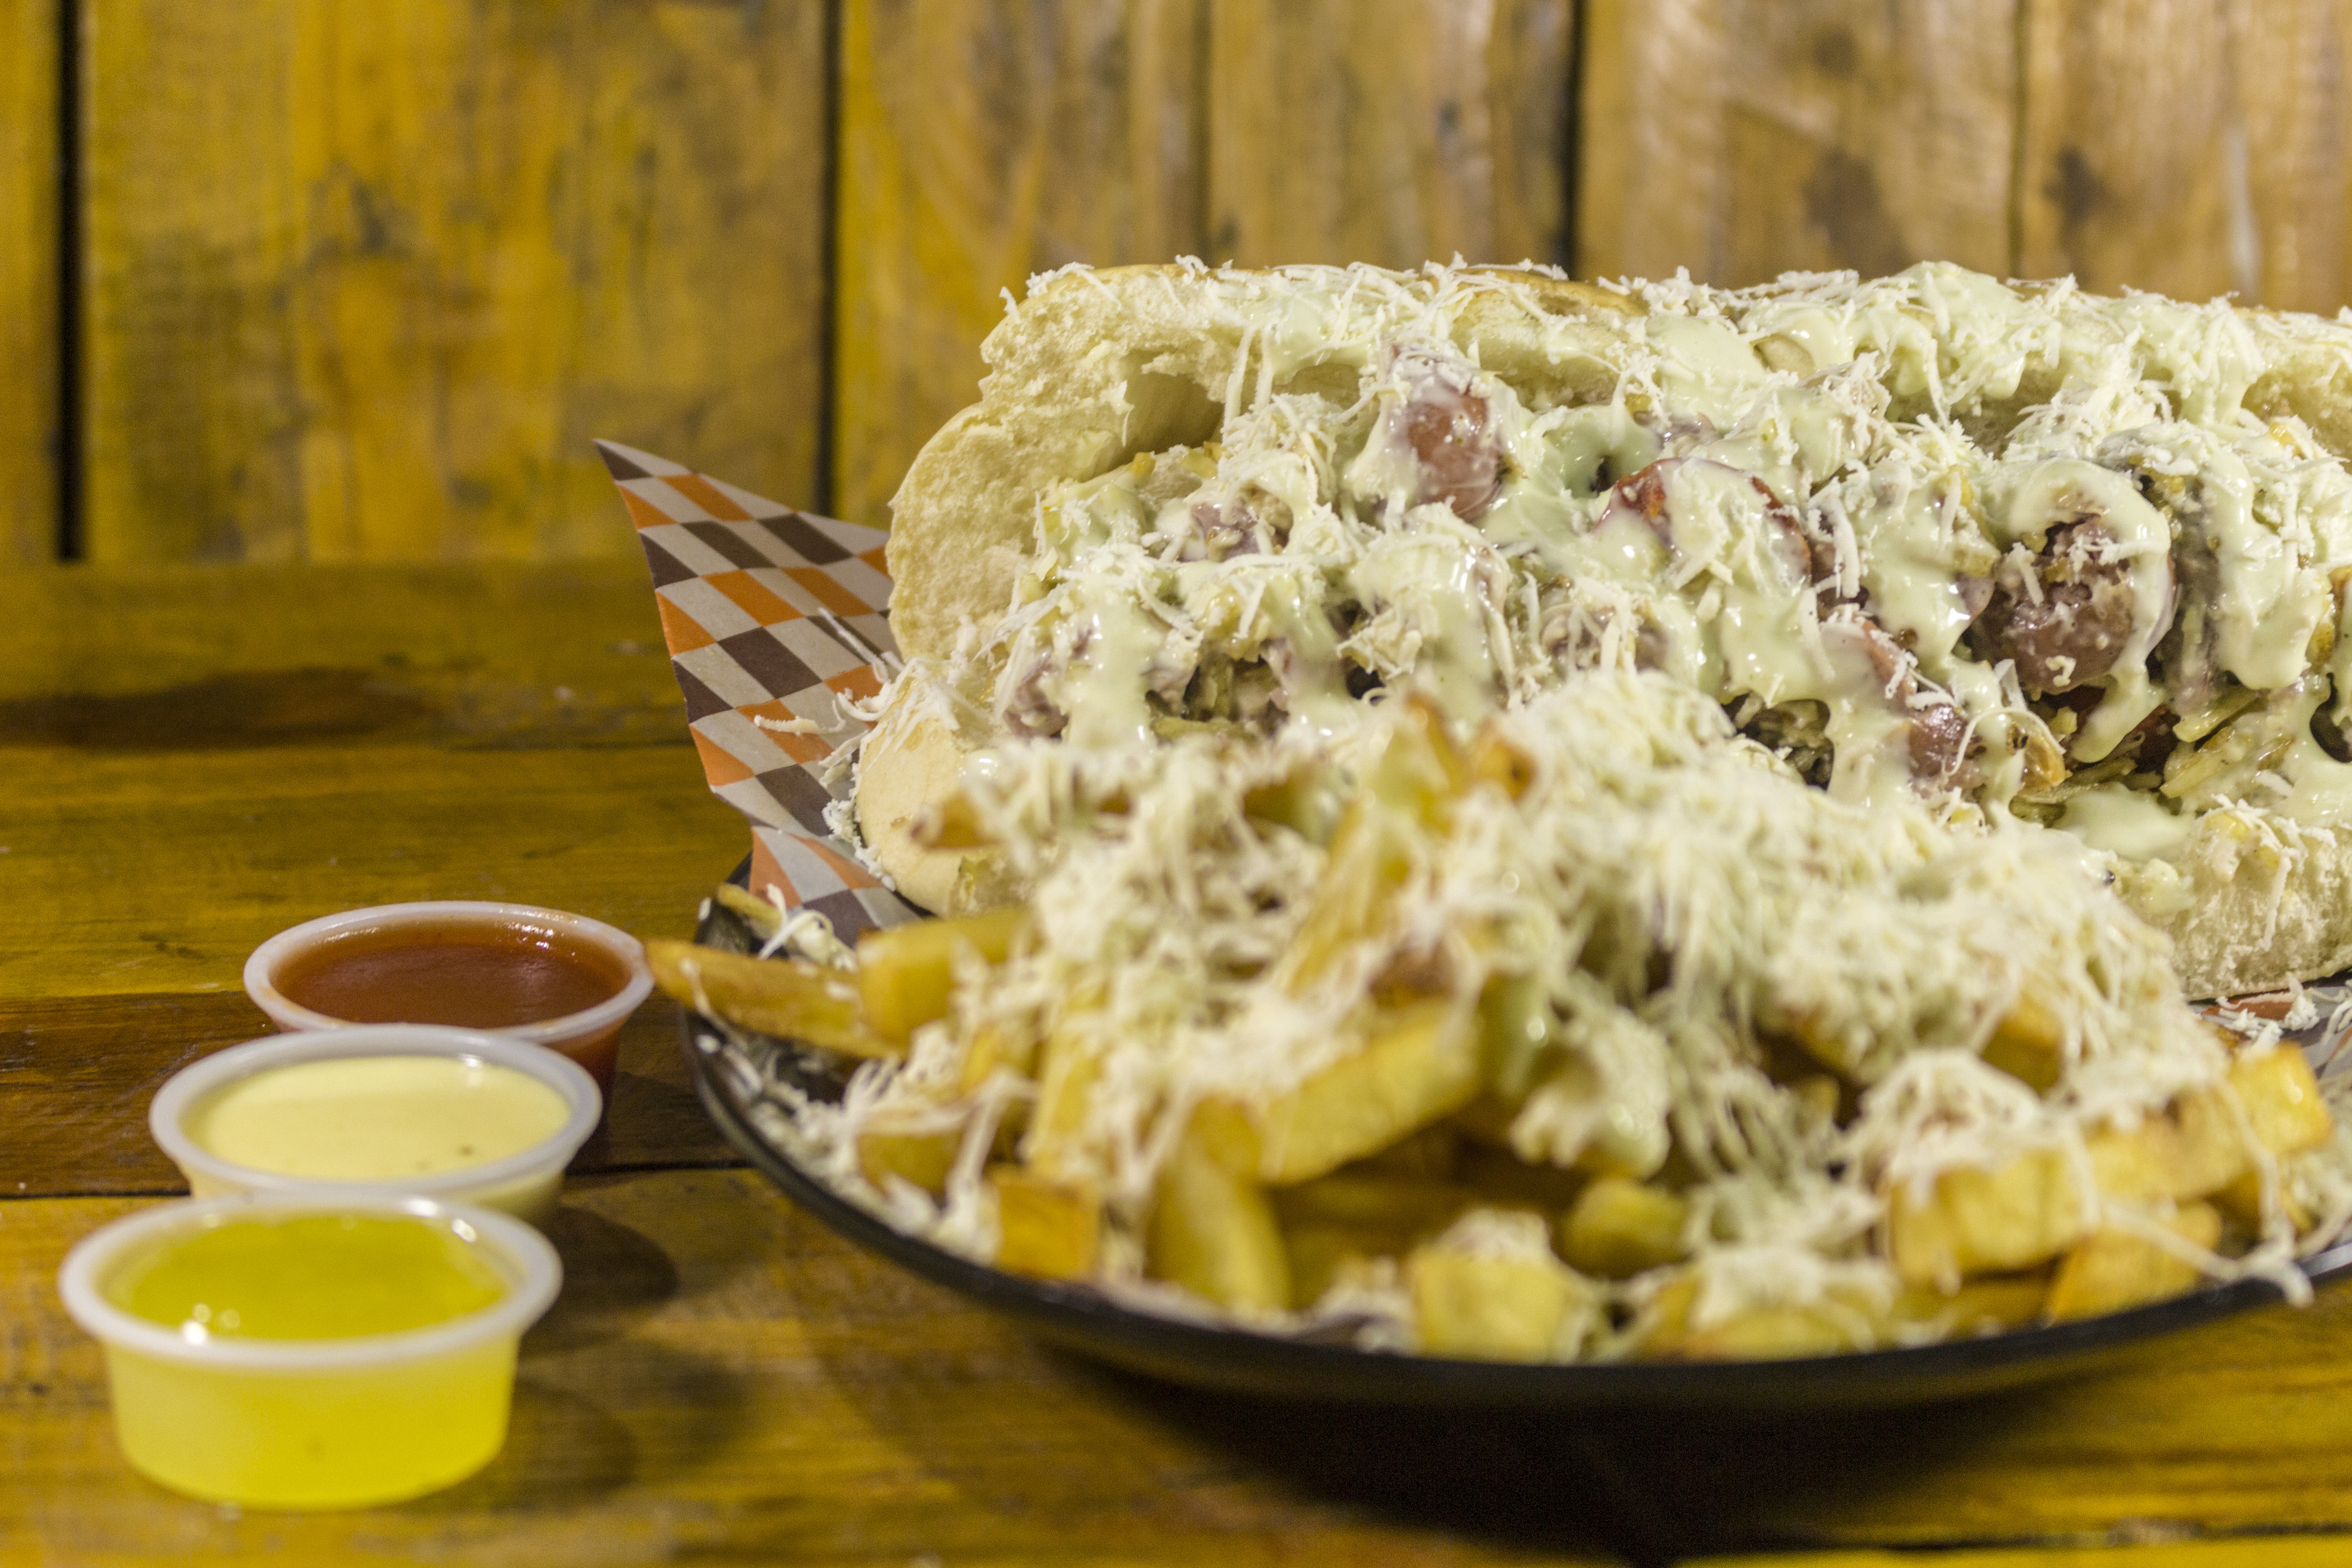
food, dish, cuisine, ingredient, produce, recipe, side dish, american food, salad